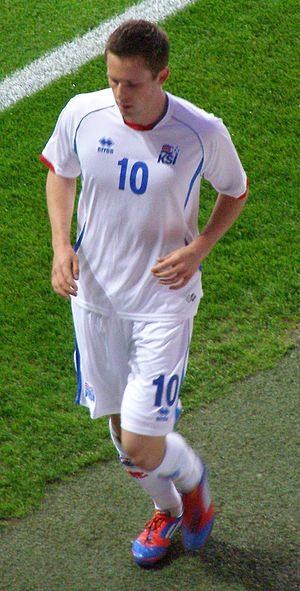
Le Footballeur islandais de l'année est un prix annuel choisi par un jury composé d'arbitres, d'entraîneurs et d'anciens joueurs afin de déterminer le meilleur joueur de l'Islande.